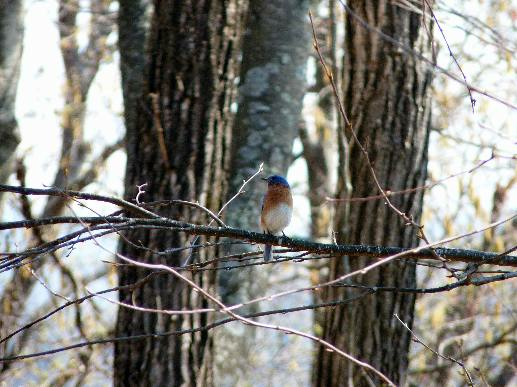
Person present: No